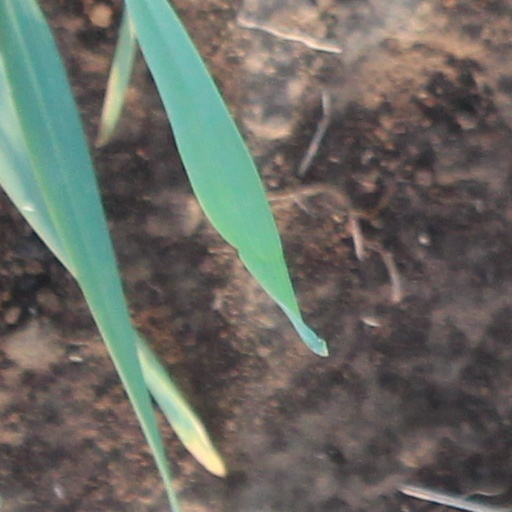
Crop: wheat